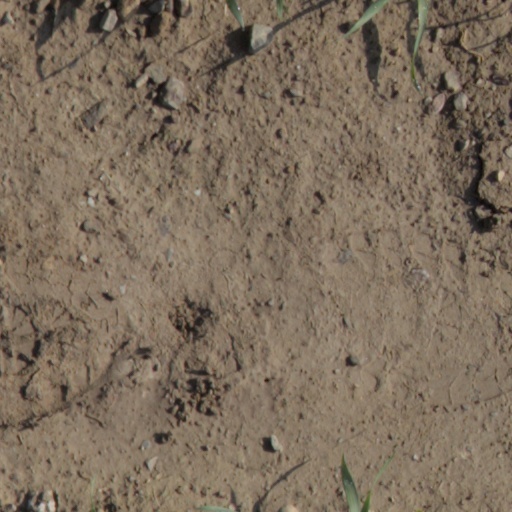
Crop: wheat